Roman Empire

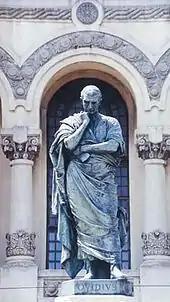
Statue in Constanța, Romania (the ancient colony Tomis), commemorating Ovid's exile

The singular "ludus", "play, game, sport, training", had a wide range of meanings such as "word play", "theatrical performance", "board game", "primary school", and even "gladiator training school" (as in "Ludus Magnus"). Activities for children and young people in the Empire included hoop rolling and knucklebones ("astragali" or "jacks"). Girls had dolls made of wood, terracotta, and especially bone and ivory. Ball games include trigon and harpastum. People of all ages played board games, including "latrunculi" ("Raiders") and "XII scripta" ("Twelve Marks"). A game referred to as "alea" (dice) or "tabula" (the board) may have been similar to backgammon. Dicing as a form of gambling was disapproved of, but was a popular pastime during the festival of the Saturnalia.